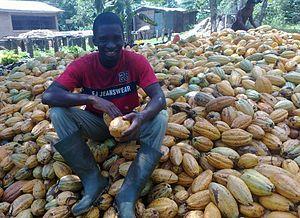
Le cacao est la poudre obtenue après broyage de l'amande des fèves de cacao fermentées et torréfiées, produites par le cacaoyer. En fait, la valeur « poudre de cacao » n'est qu'une acception du terme cacao parmi d'autres, c'est le sens le plus fréquent pour un locuteur francophone moyen de l'hémisphère Nord, les autres valeurs ne se rencontrant que dans le vocabulaire de spécialité des locuteurs travaillant dans la filière cacao.